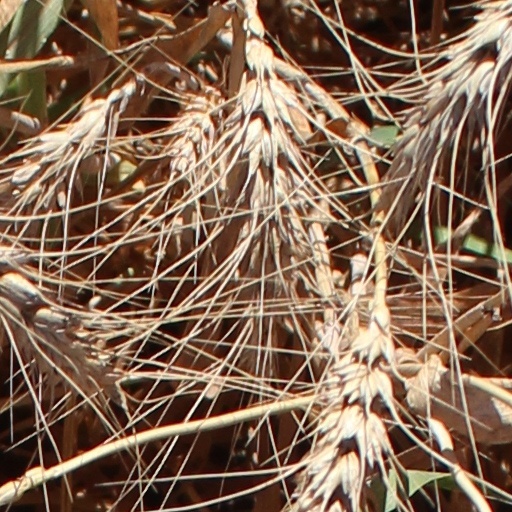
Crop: wheat